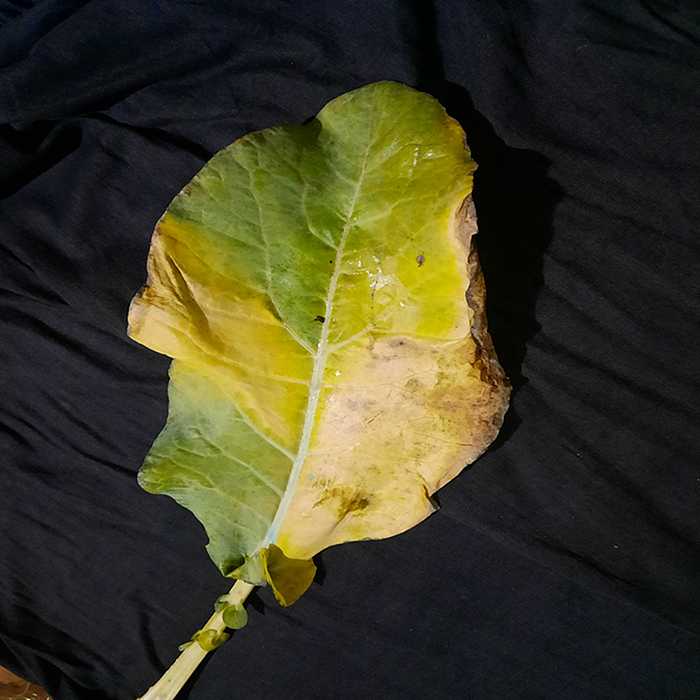
Plant: Cauliflower
Label: Black Rot